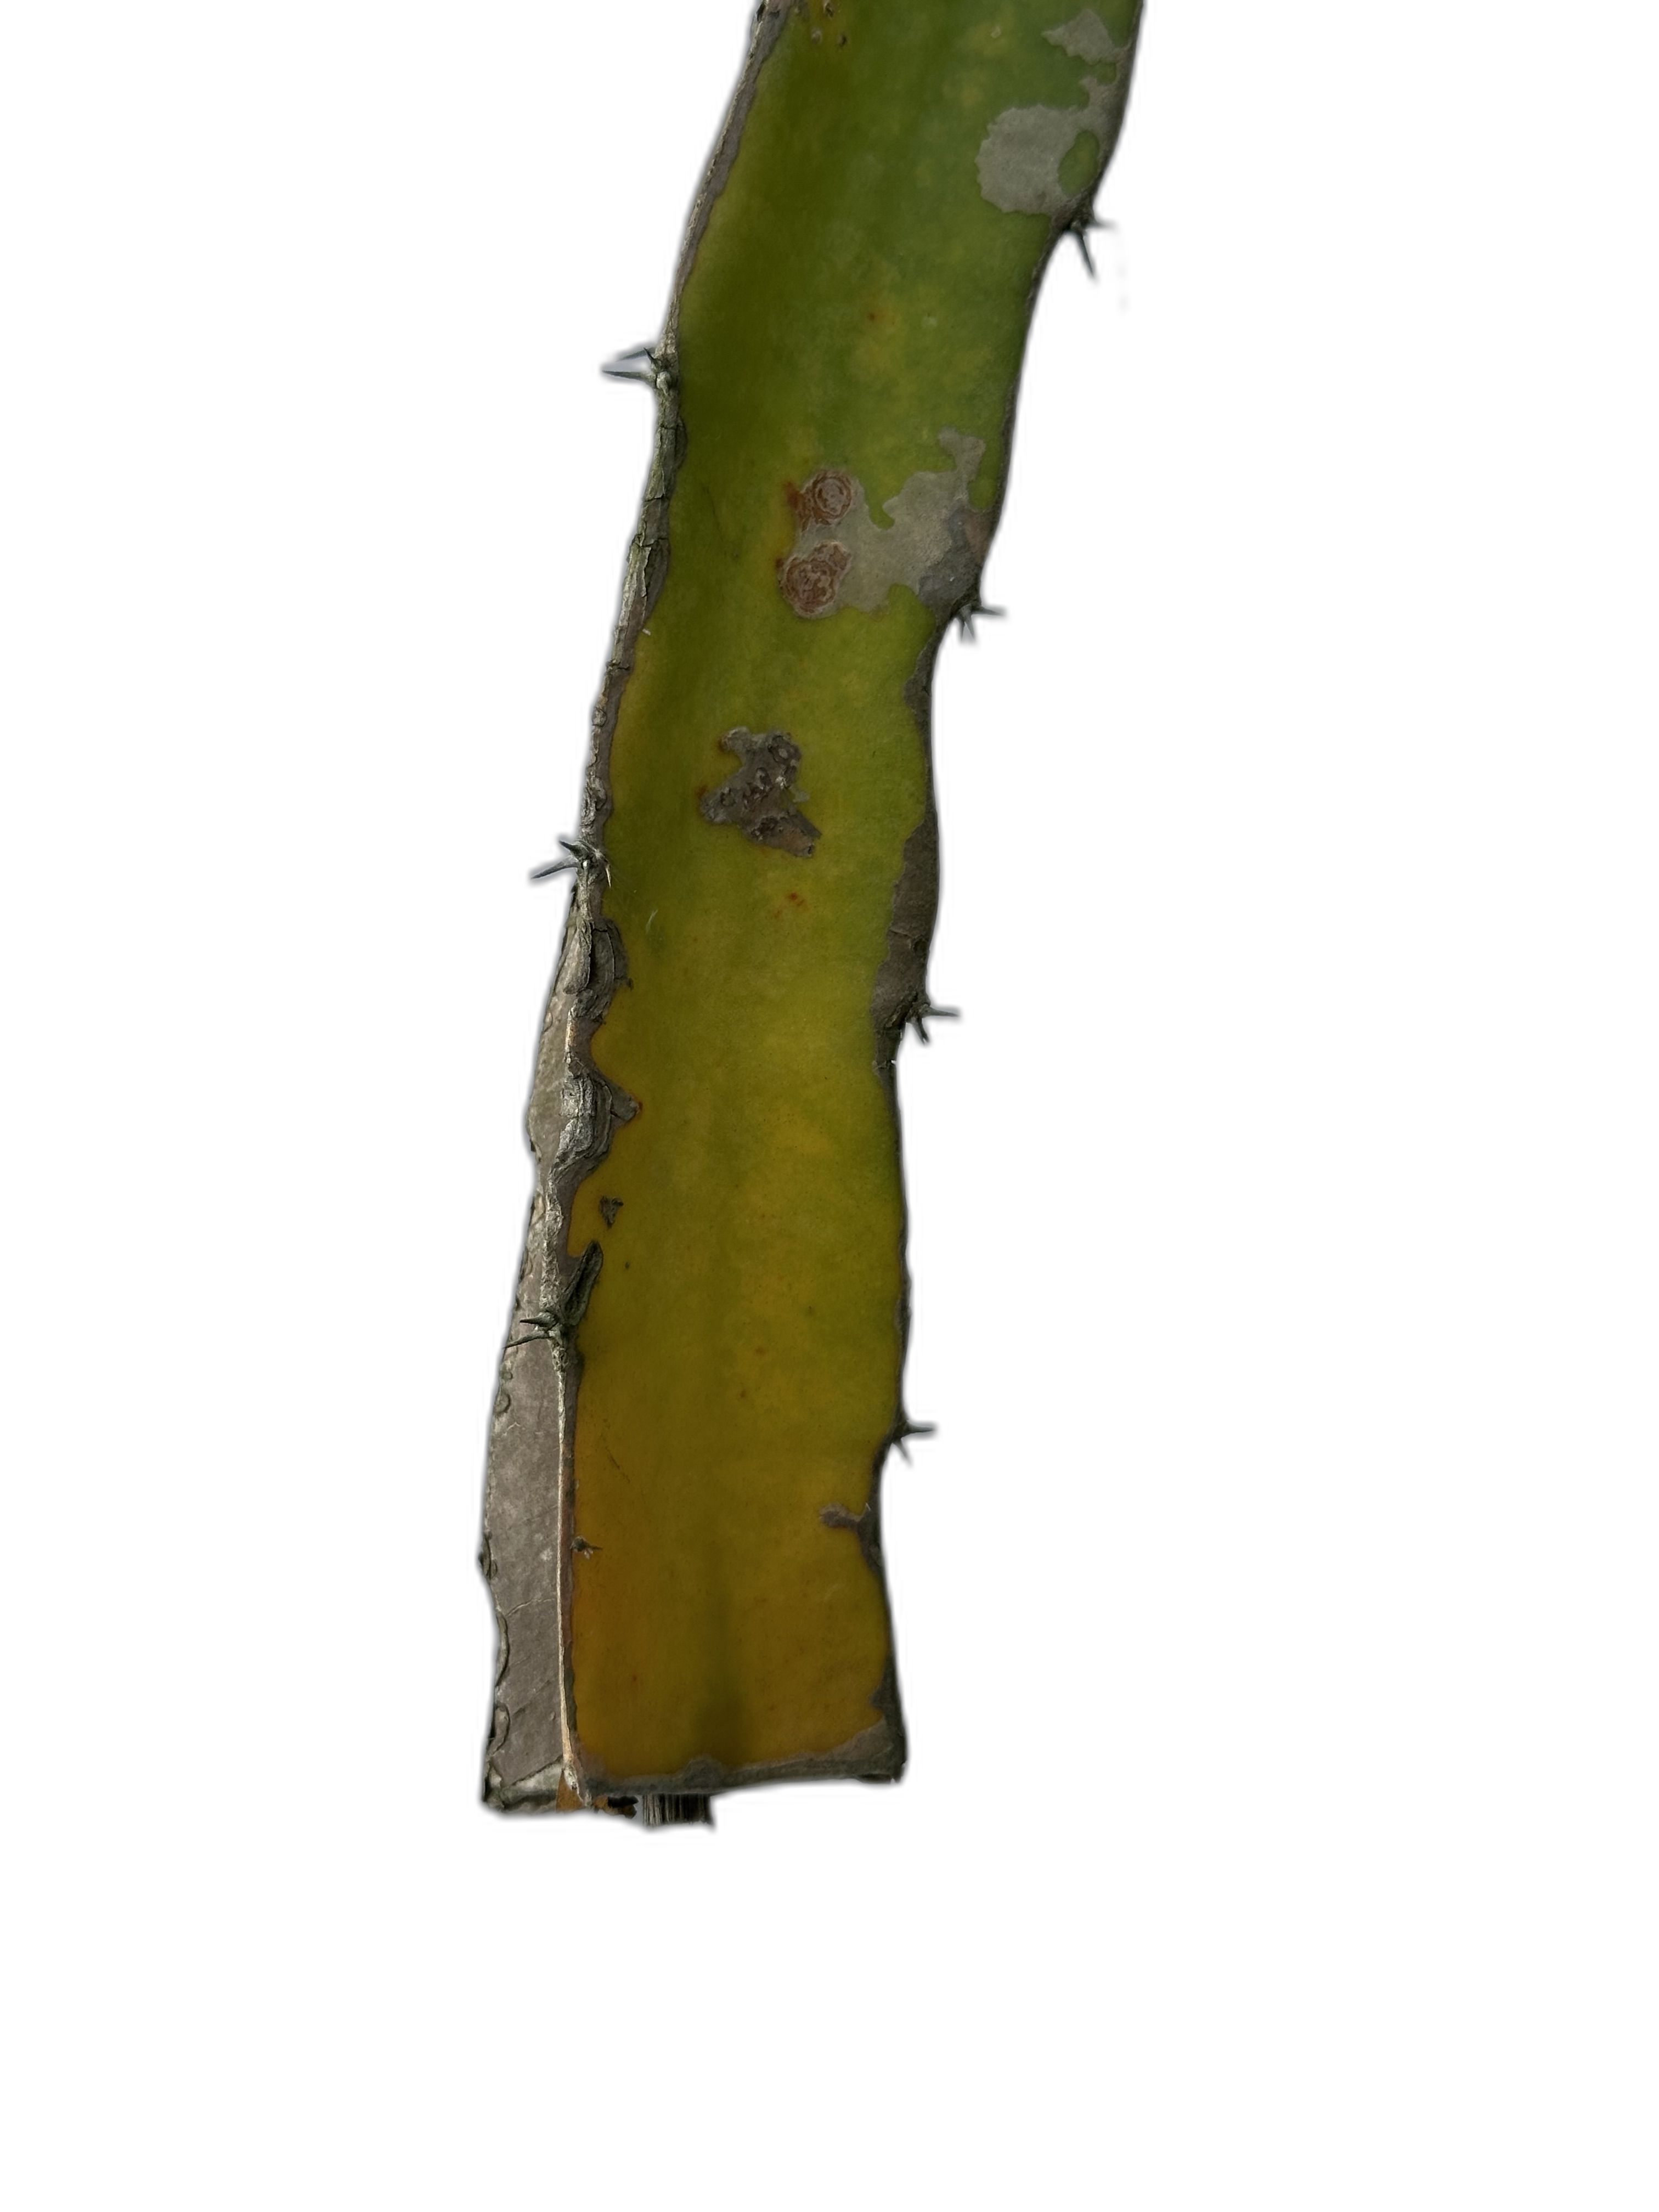
Label: Bad leaf